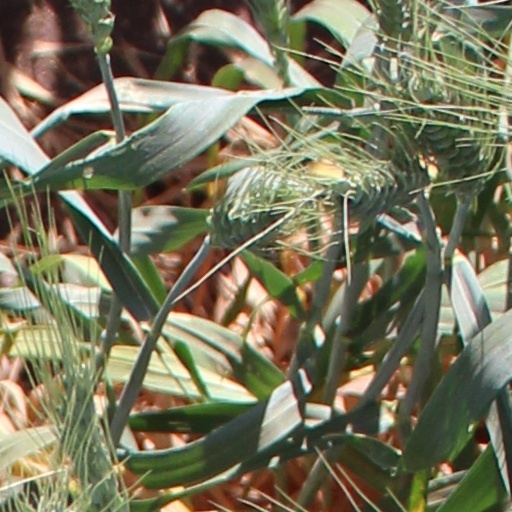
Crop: wheat